Island Eddy

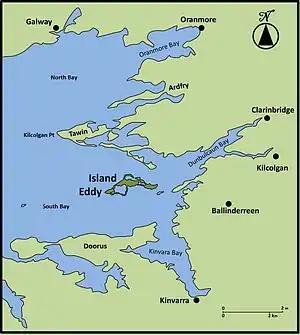
The inner reaches of Galway Bay showing the location of Island Eddy.

Island Eddy is situated on the inner reaches of Galway Bay on the west coast of Ireland. The nearest town, as the crow flies, is Kinvara, which sits at the head of a shallow inlet some 7 km to the south, south-east.